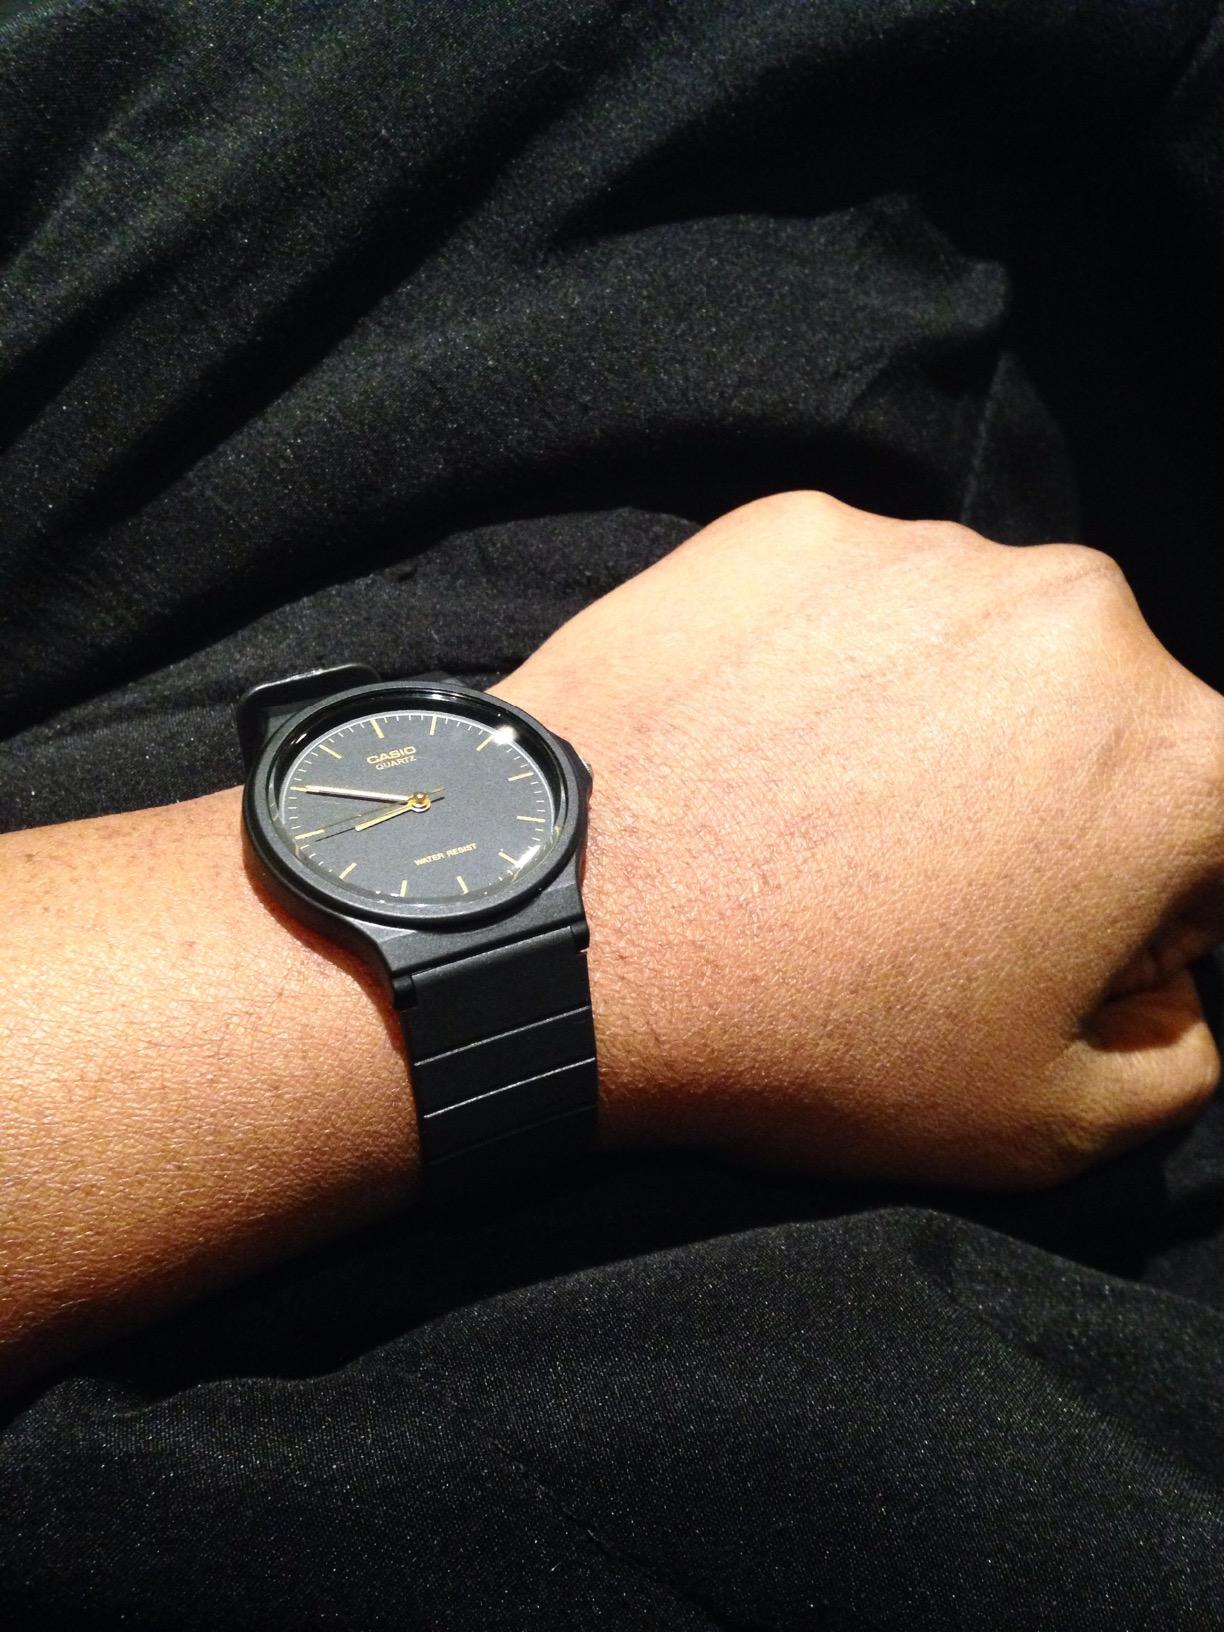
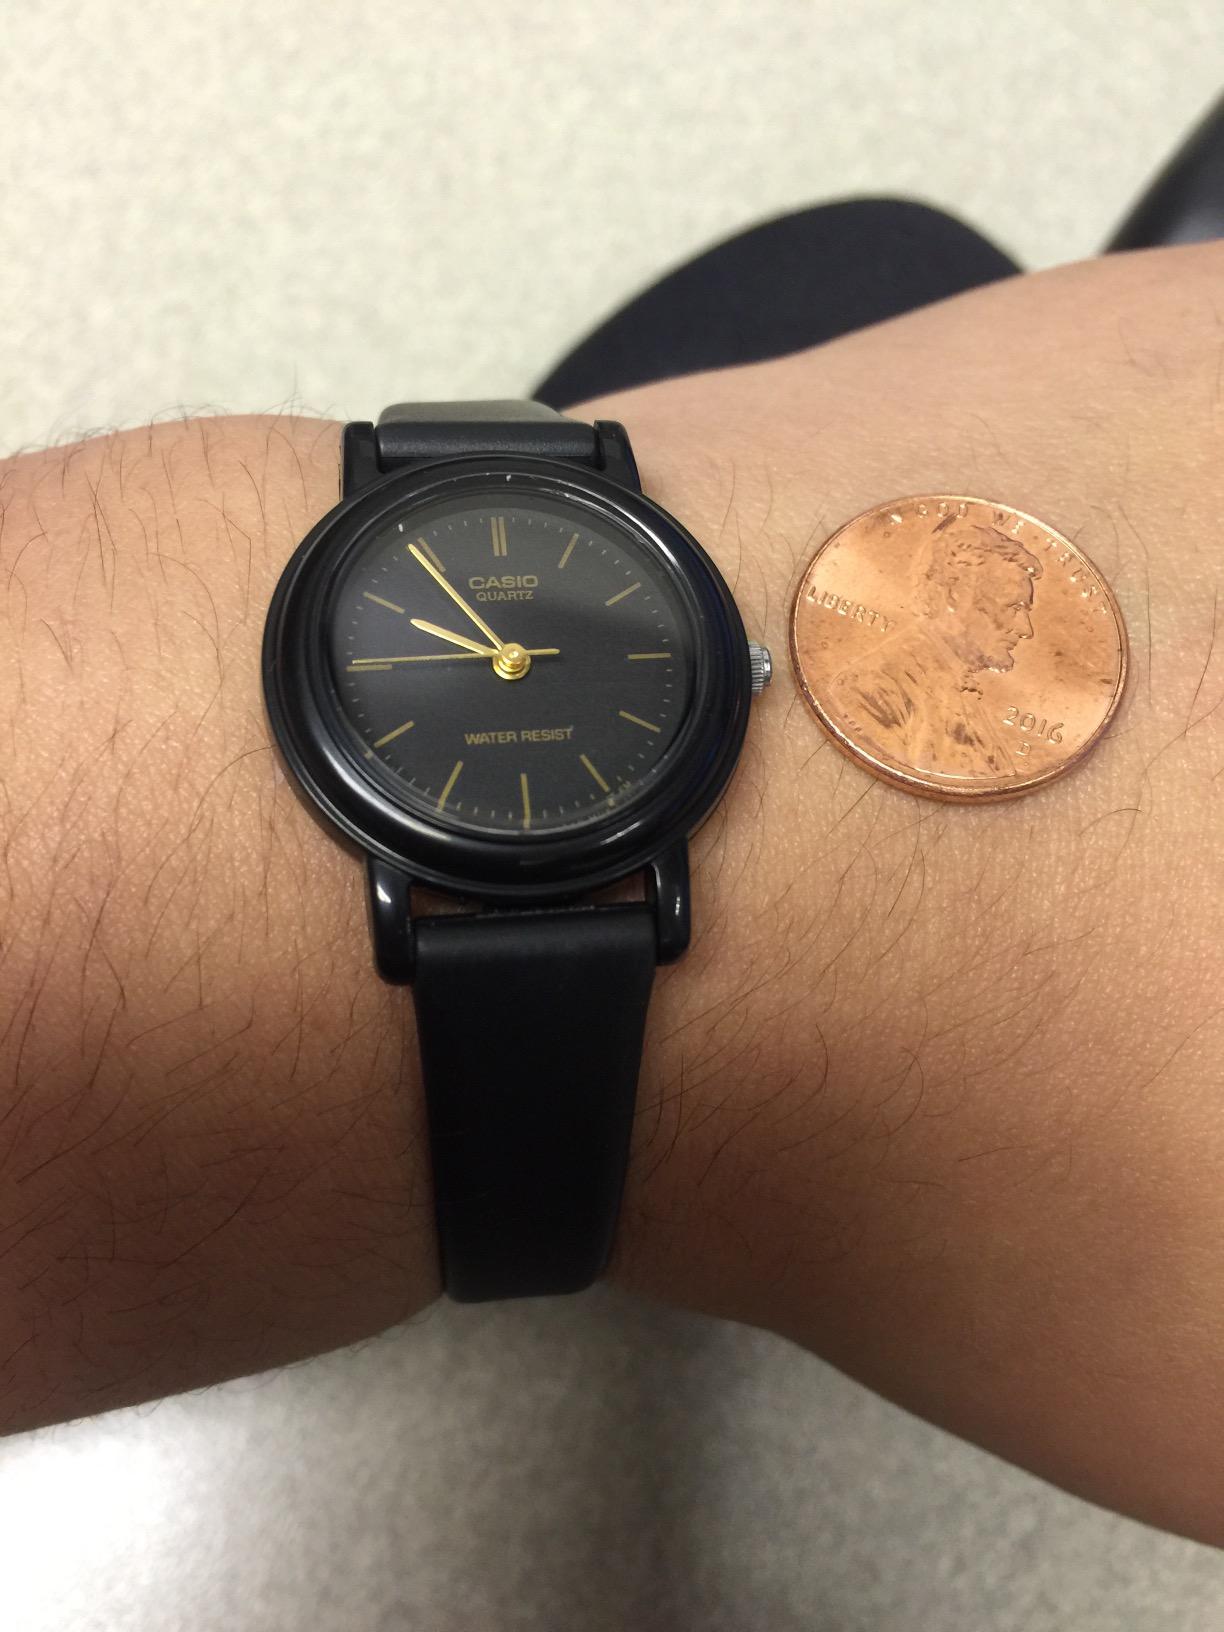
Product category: accessories_watch
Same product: no